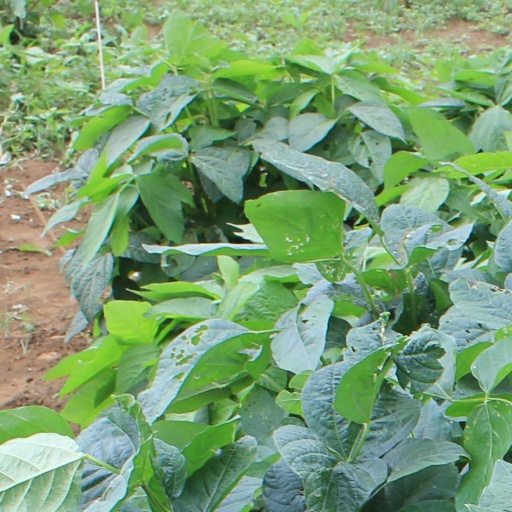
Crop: soybean